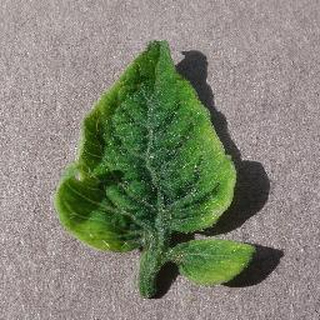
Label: tomato_yellow_leaf_curl_virus